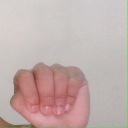
अक्षर: ठ